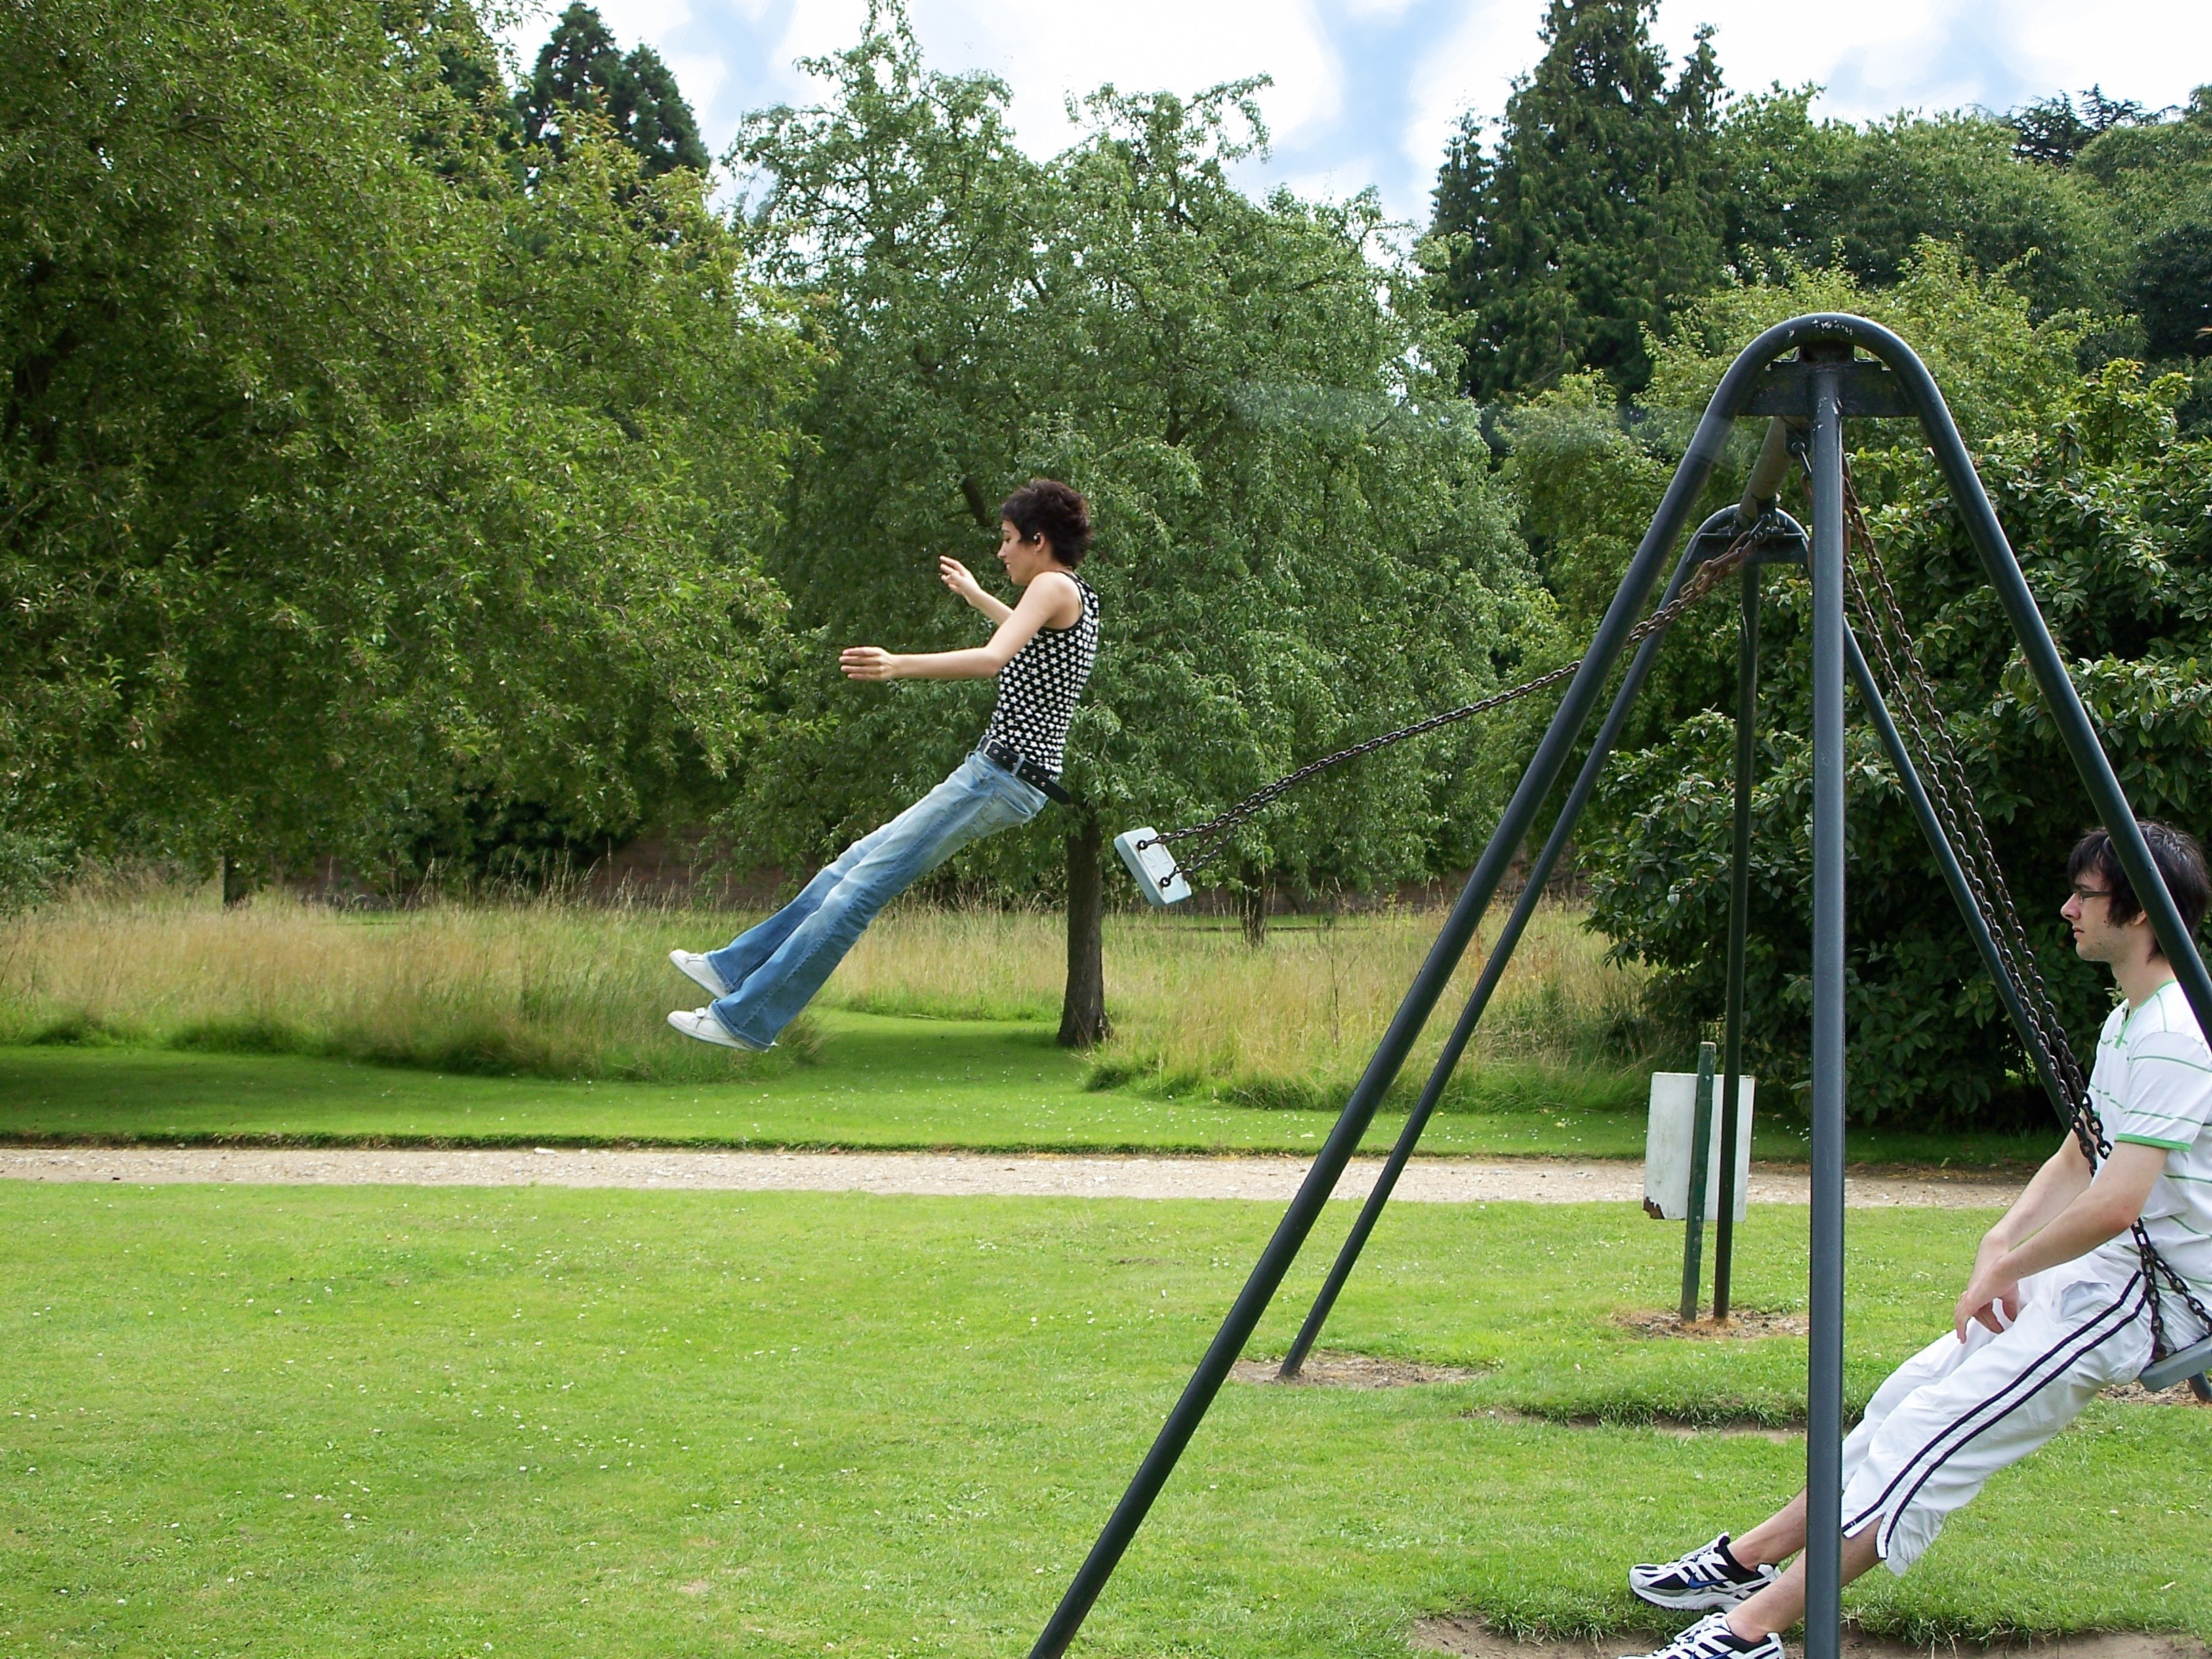
grass, person, girl, lawn, play, recreation, jumping, park, leisure, swing, teenager, outdoors, fun, happy, playground, swinging, outdoor recreation, outdoor play equipment, playground slide